Fallout (franchise)

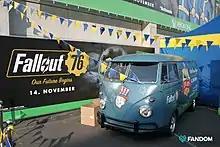
"Our Future Begins" promotion for "Fallout 76" at Gamescom 2018

"Fallout 76" is the first online multiplayer game in the franchise. It is set in West Virginia, with a majority of monsters and enemies based on regional folklore. When the game was originally released, there were no human non-player characters, although it received NPCs and character dialogue with the "Wastelanders" update. It was released for Microsoft Windows, PlayStation 4, and Xbox One on November 14, 2018.